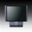
Label: television